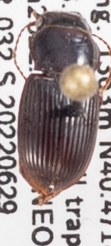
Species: Cratacanthus dubius
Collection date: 2022-06-29
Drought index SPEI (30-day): -0.71
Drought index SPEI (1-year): -2.09
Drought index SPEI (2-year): -2.09